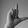
ASL letter: L